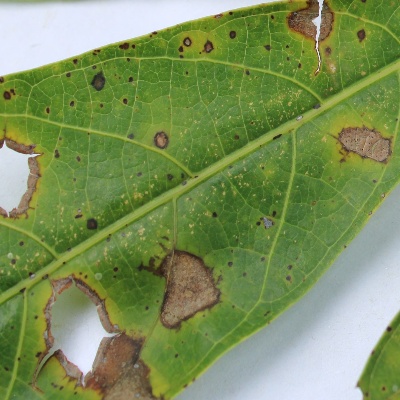
Crop: Cassava
Condition: brown spot